Evgeny Svechnikov

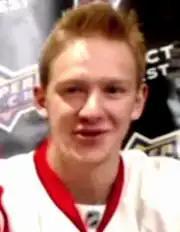
Svechnikov in 2016.

On 24 April 2016, Svechnikov was assigned to the Grand Rapids Griffins of the American Hockey League (AHL). On 3 April 2017, Svechnikov was recalled by the Red Wings. Prior to being recalled he recorded 18 goals and 26 assists in 68 games for the Griffins. He led all Griffins rookies in points and ranked among the top AHL rookies in goals (T10th), points (T6th), game-winning goals (T1st) and shots (2nd). He made his NHL debut for the Red Wings later that night in a game against the Ottawa Senators. In his debut, he scored the game-winning goal in a seven-round shootout. He was assigned to the Griffins on 5 April. He played two games with the Red Wings, recording four shots in 13:08 average time on ice. During the 2016–17 season, he ranked third on the Griffins with 20 goals and 31 assists in 74 regular-season games and added five goals and seven assists in 19 playoff games, to help lead the Griffins to the Calder Cup.